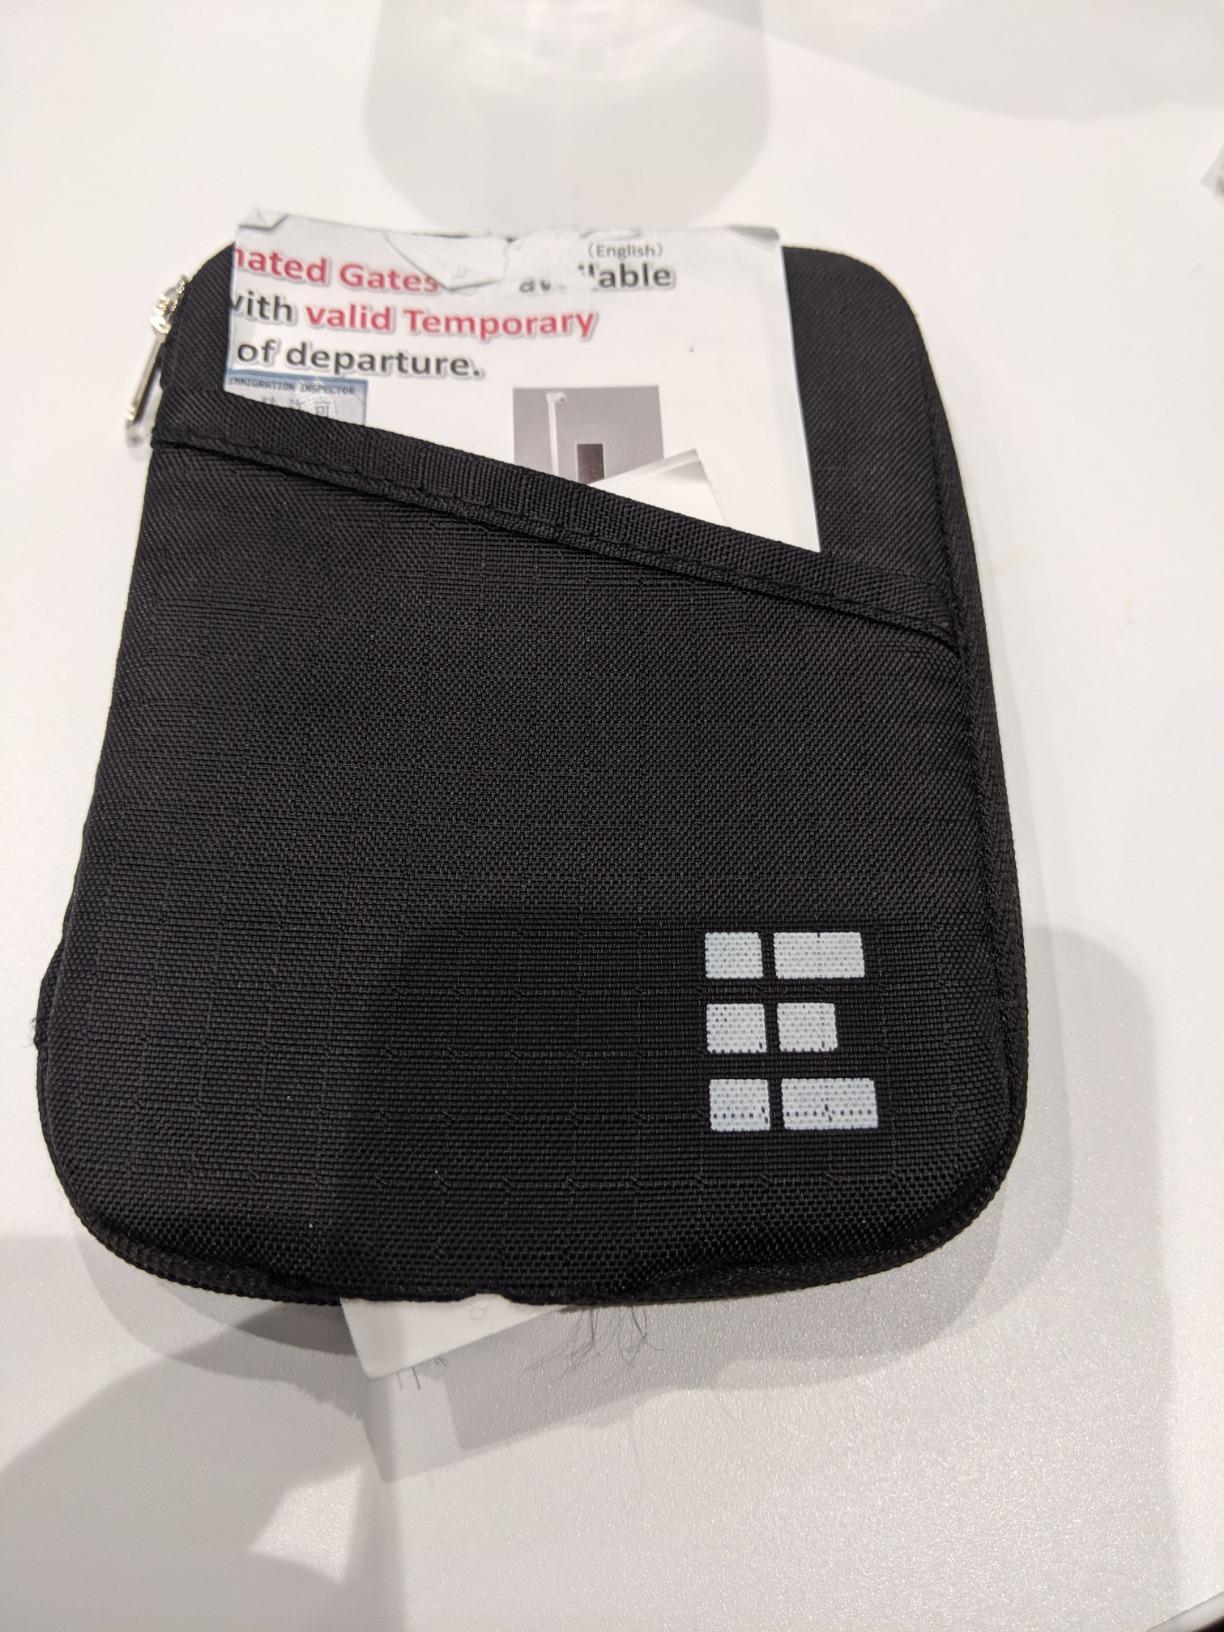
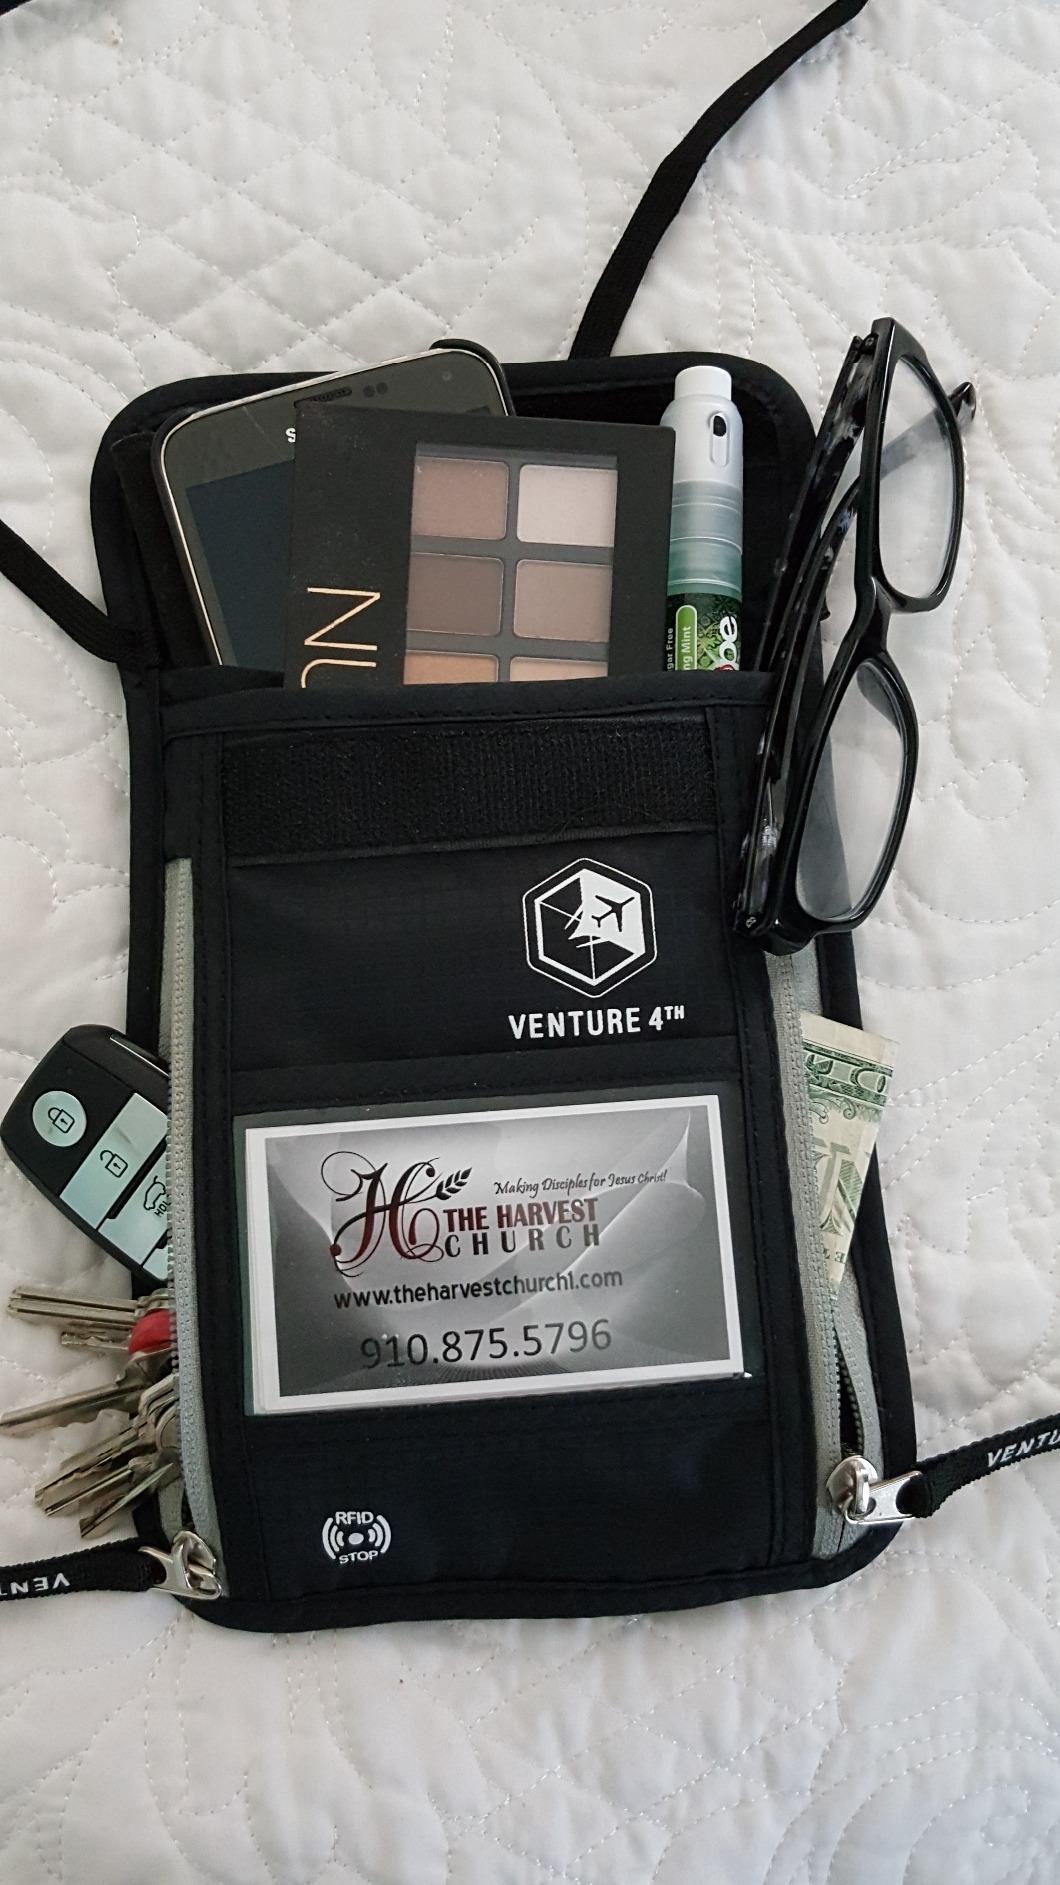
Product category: accessories_wallet
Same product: no